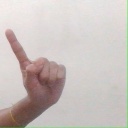
अक्षर: ए